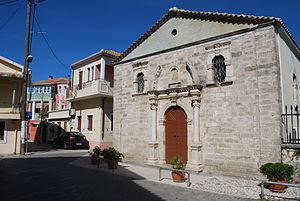
Vue de Lefkada.